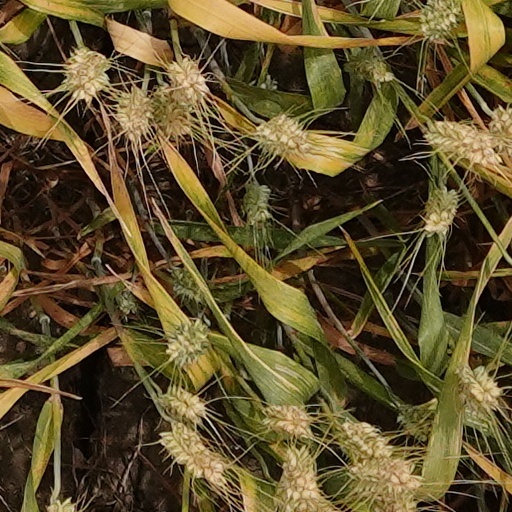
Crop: wheat